JC's Girls

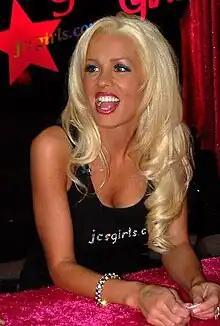
Heather Veitch founded JC's Girls after becoming a Christian and leaving a four-year career in the sex industry as a stripper and pornographic film actor.

Veitch worked as a stripper for four years in the Las Vegas area and California. After she had appeared in four pornographic films in the softcore and fetish genrestrample fetish specificallypublic discussion about the Year 2000 problem and the end of the world caused her to think that she might experience divine judgment for her lifestyle.